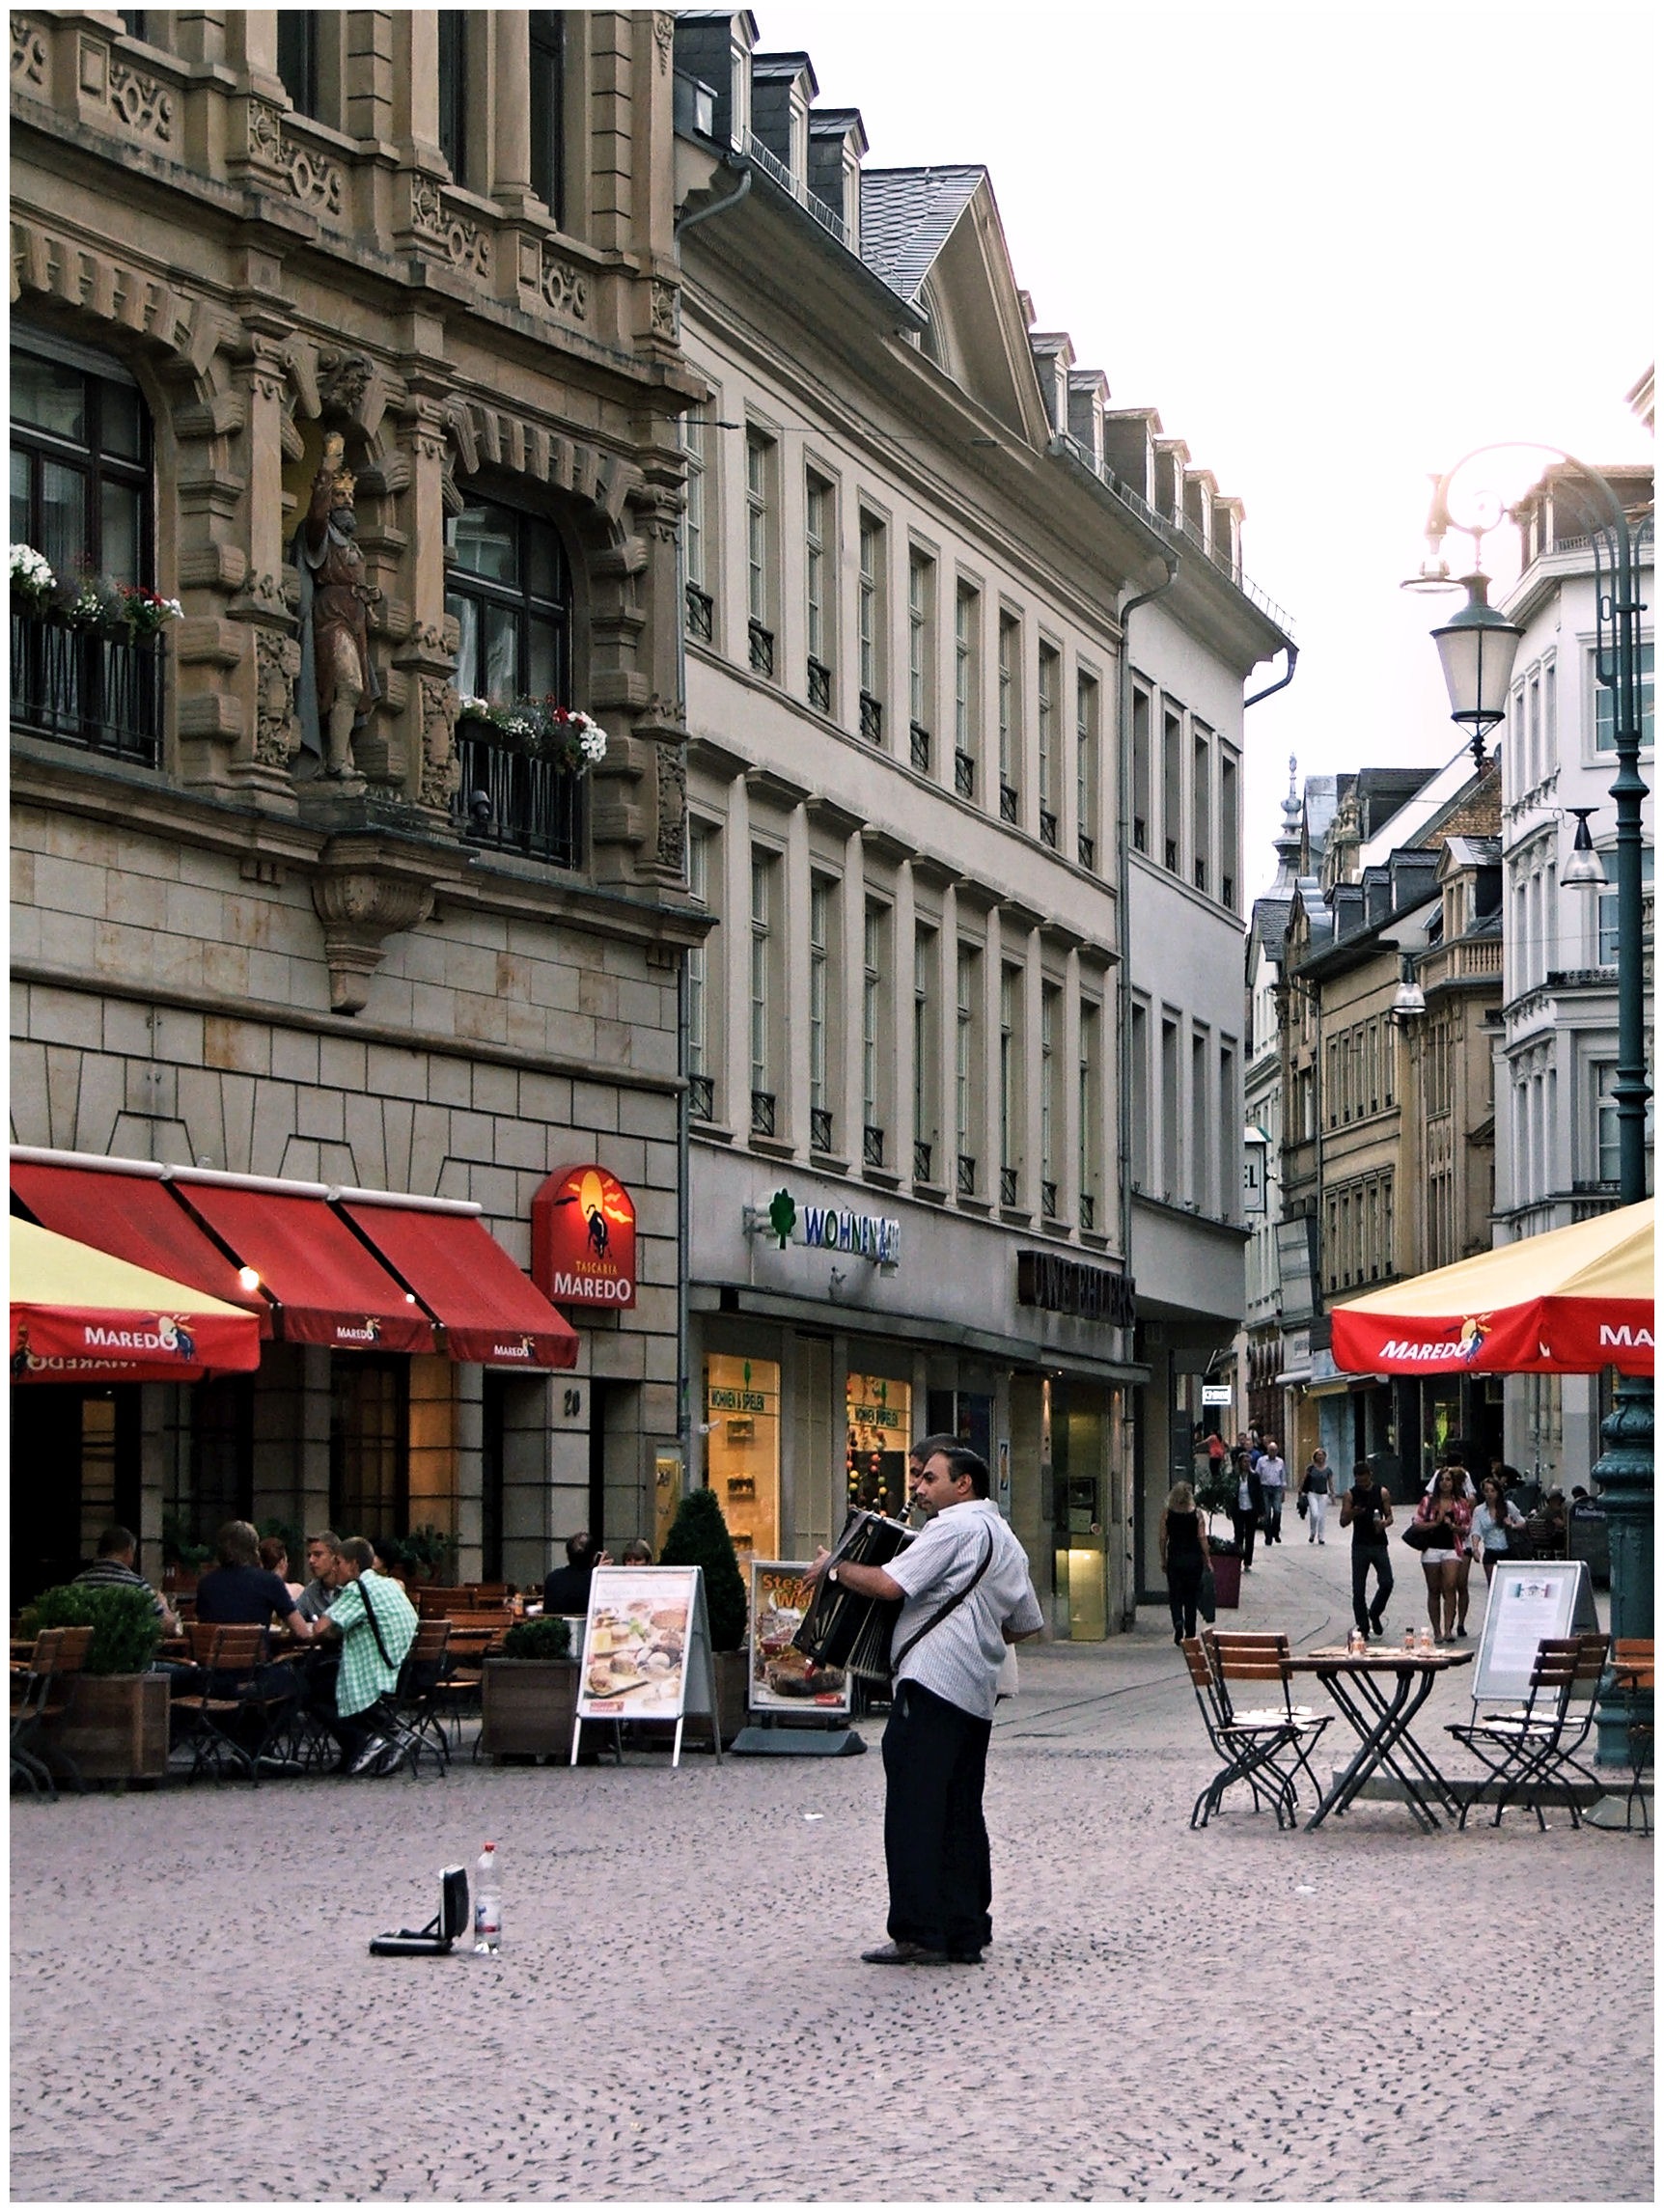
pedestrian, music, architecture, road, street, town, city, cityscape, downtown, plaza, artist, facade, performer, tourism, infrastructure, town square, entertainment, accordion, neighbourhood, urban area, human settlement